Iceland national football team

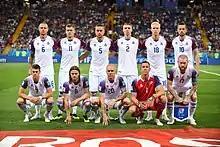
World Cup team 2018

Iceland qualified for the 2018 World Cup, their first ever appearance in the world championship and second major tournament overall, securing qualification on 9 October 2017 after a 2–0 win against Kosovo. In doing so, they became the lowest-populated country ever to reach the finals. Iceland were drawn to play Croatia, Argentina and Nigeria in a group that was considered by many as the "group of death". Despite a challenging group, Iceland were tipped to advance from the group by several journalist websites, based on their impressive performance in Euro 2016. Their maiden match at the World Cup was against 2014 runners-up Argentina, with Iceland holding Argentina to a 1–1 draw. However, their chances of advancing from the group were hurt following a 2–0 loss to Nigeria, with several missed opportunities in the first half and a penalty kick in the second half missed by Gylfi Sigurðsson, putting Iceland in position to play a decisive match against already qualified Croatia. Iceland lost to Croatia in their final group game and were eliminated; and because Argentina won against Nigeria, Iceland finished bottom of the group with a single point.